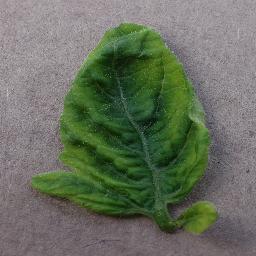
Label: Tomato___Tomato_Yellow_Leaf_Curl_Virus